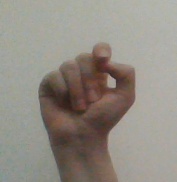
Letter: fa